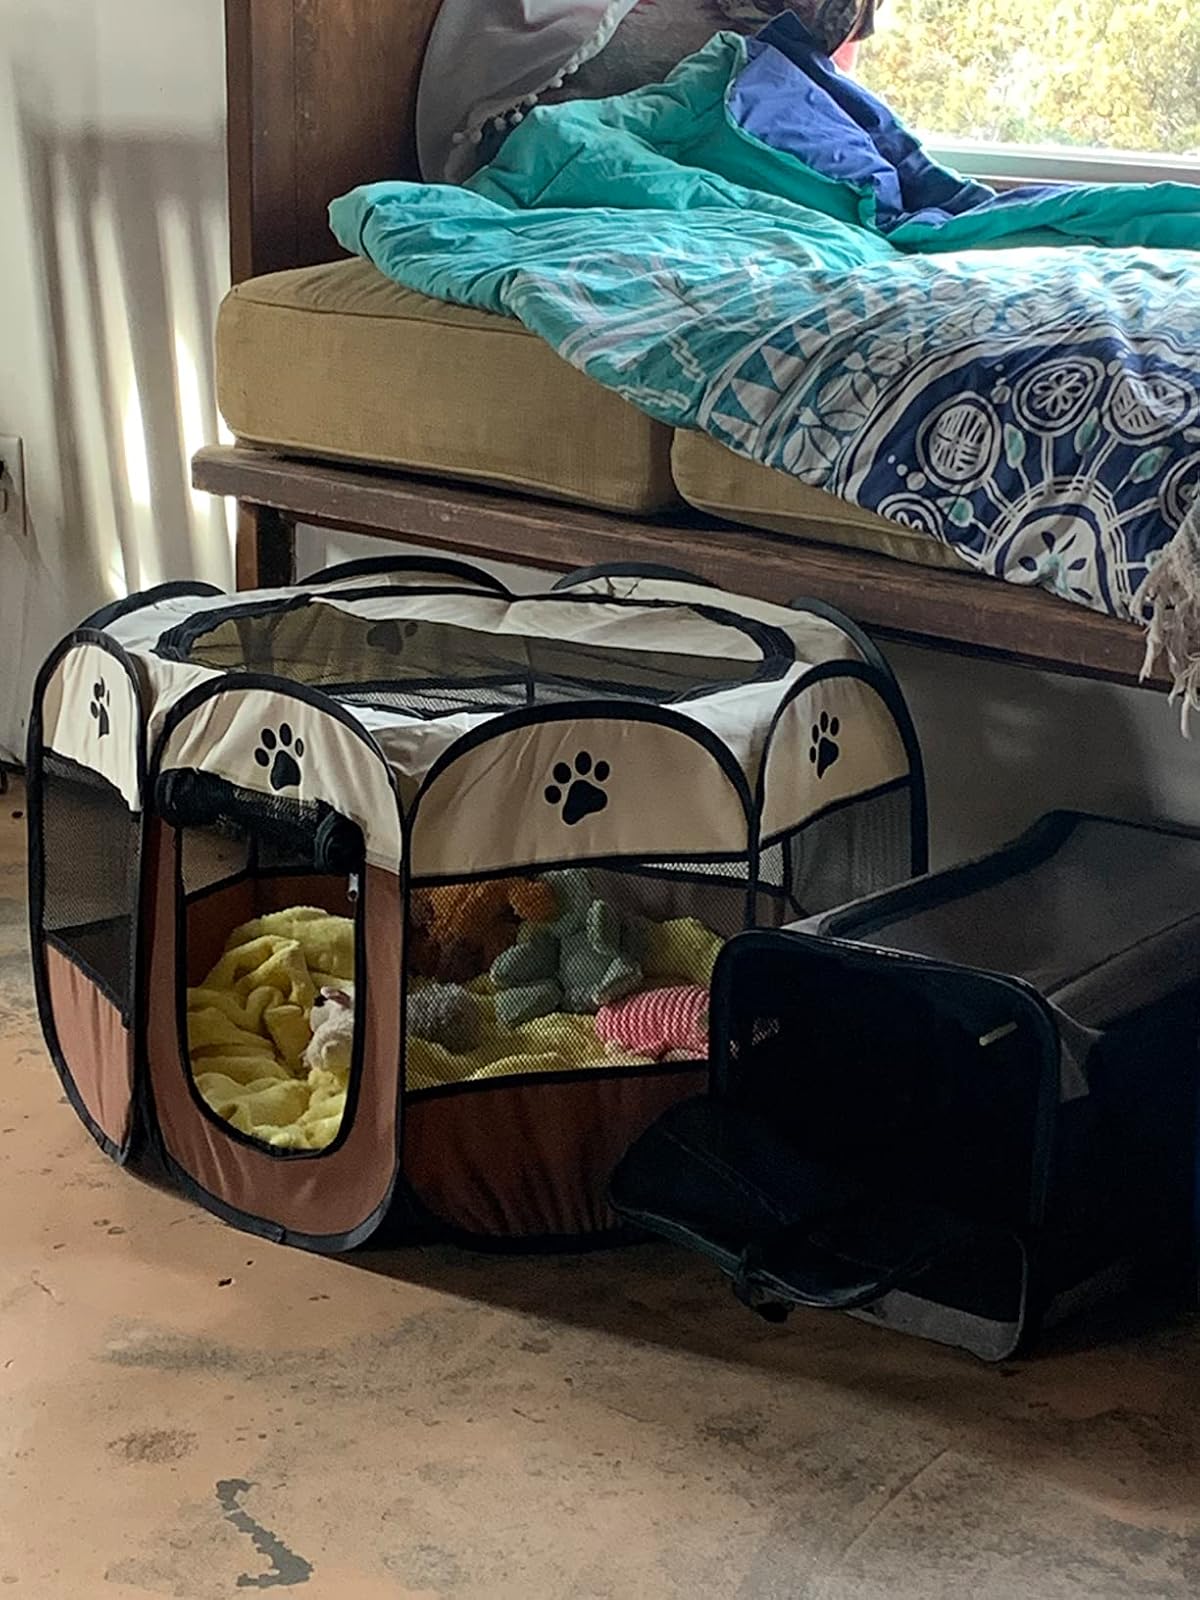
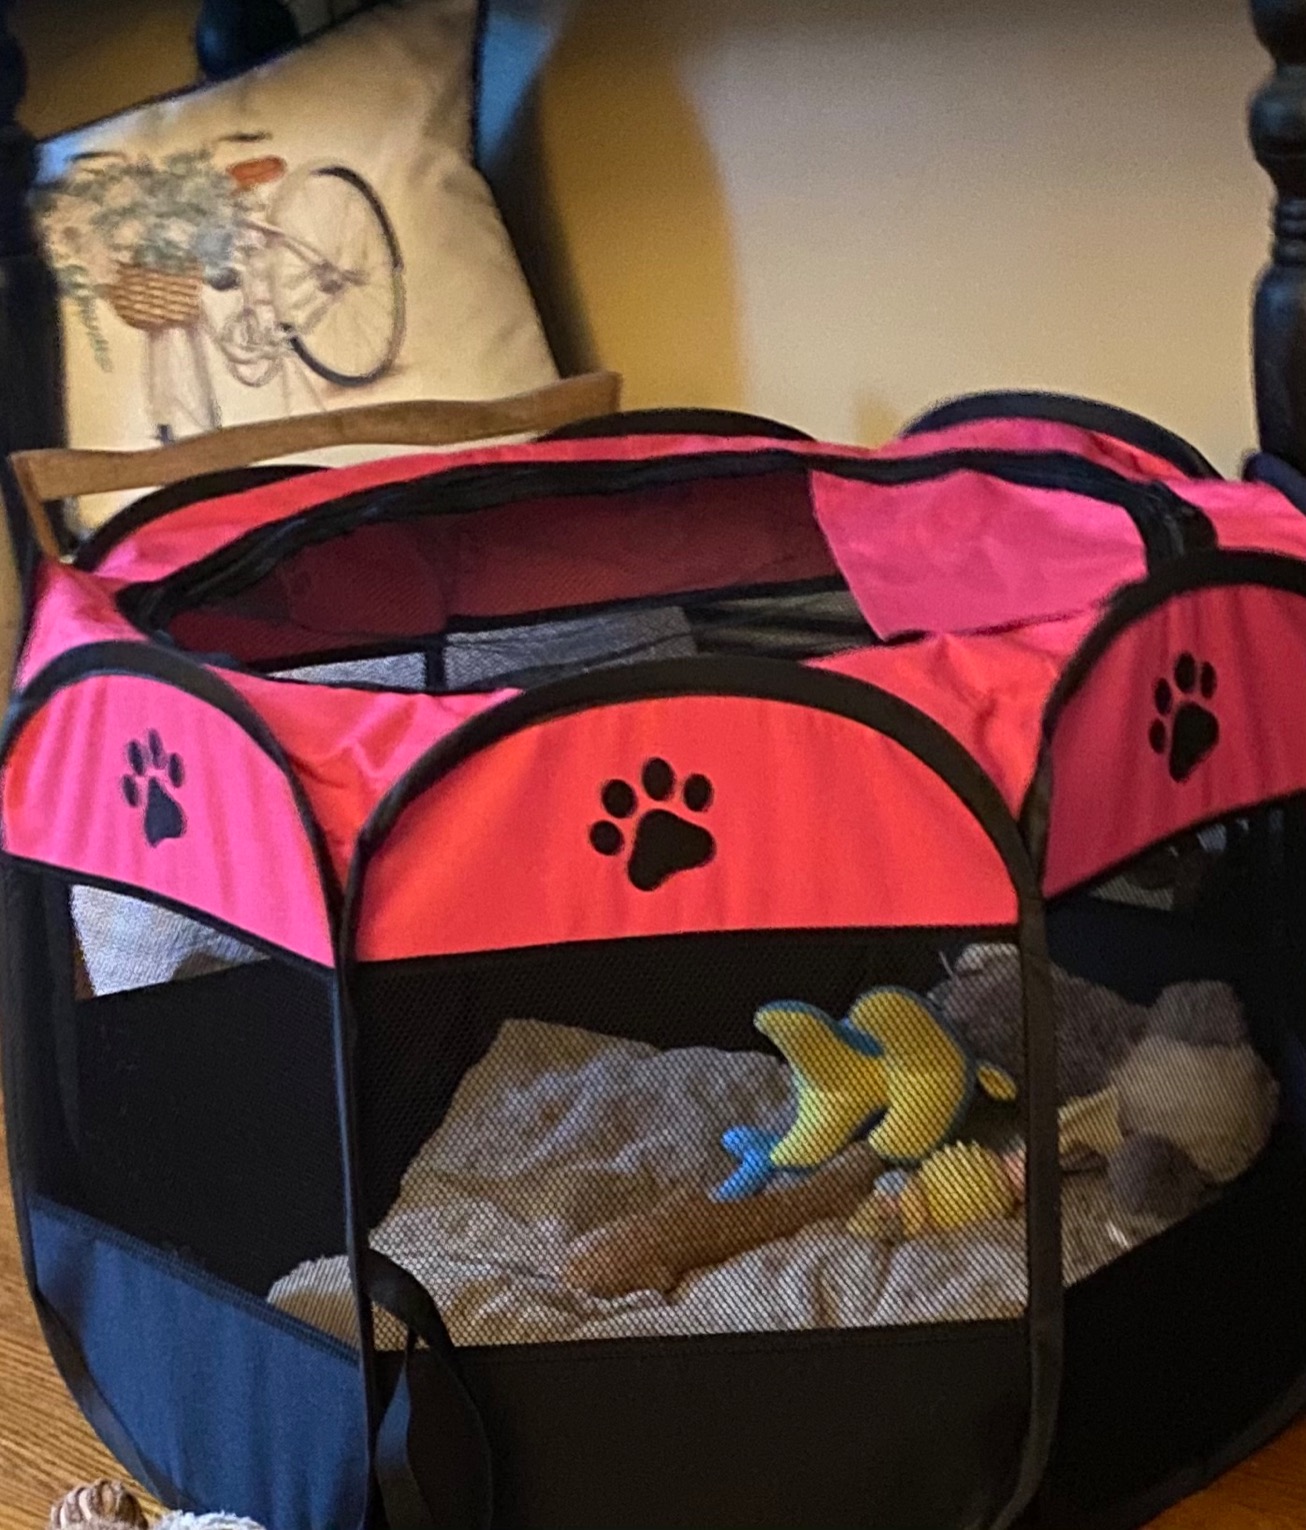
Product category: items_kennel
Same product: no